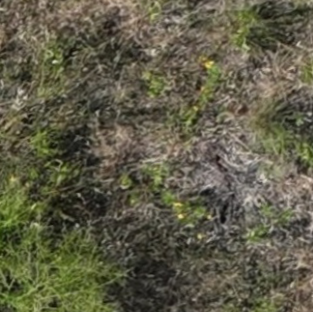
Month: july